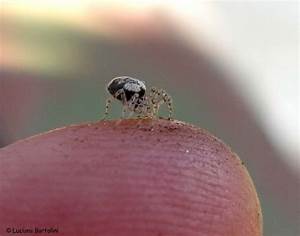
Label: ragno